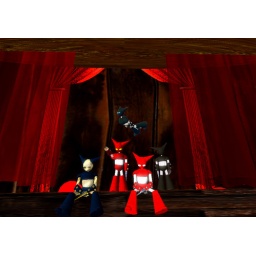
GINOs on the lil red curtain near the big one!!!